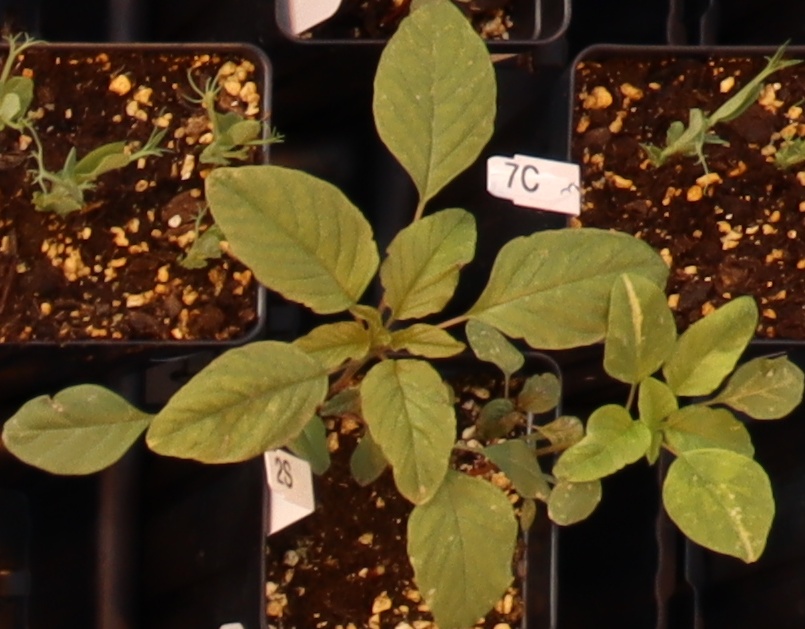
Label: Palmer Amaranth